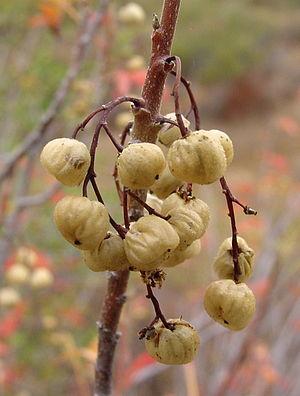
Les monts Santa Monica sont une chaîne de montagnes de basse altitude des Transverse Ranges de Californie, aux États-Unis.